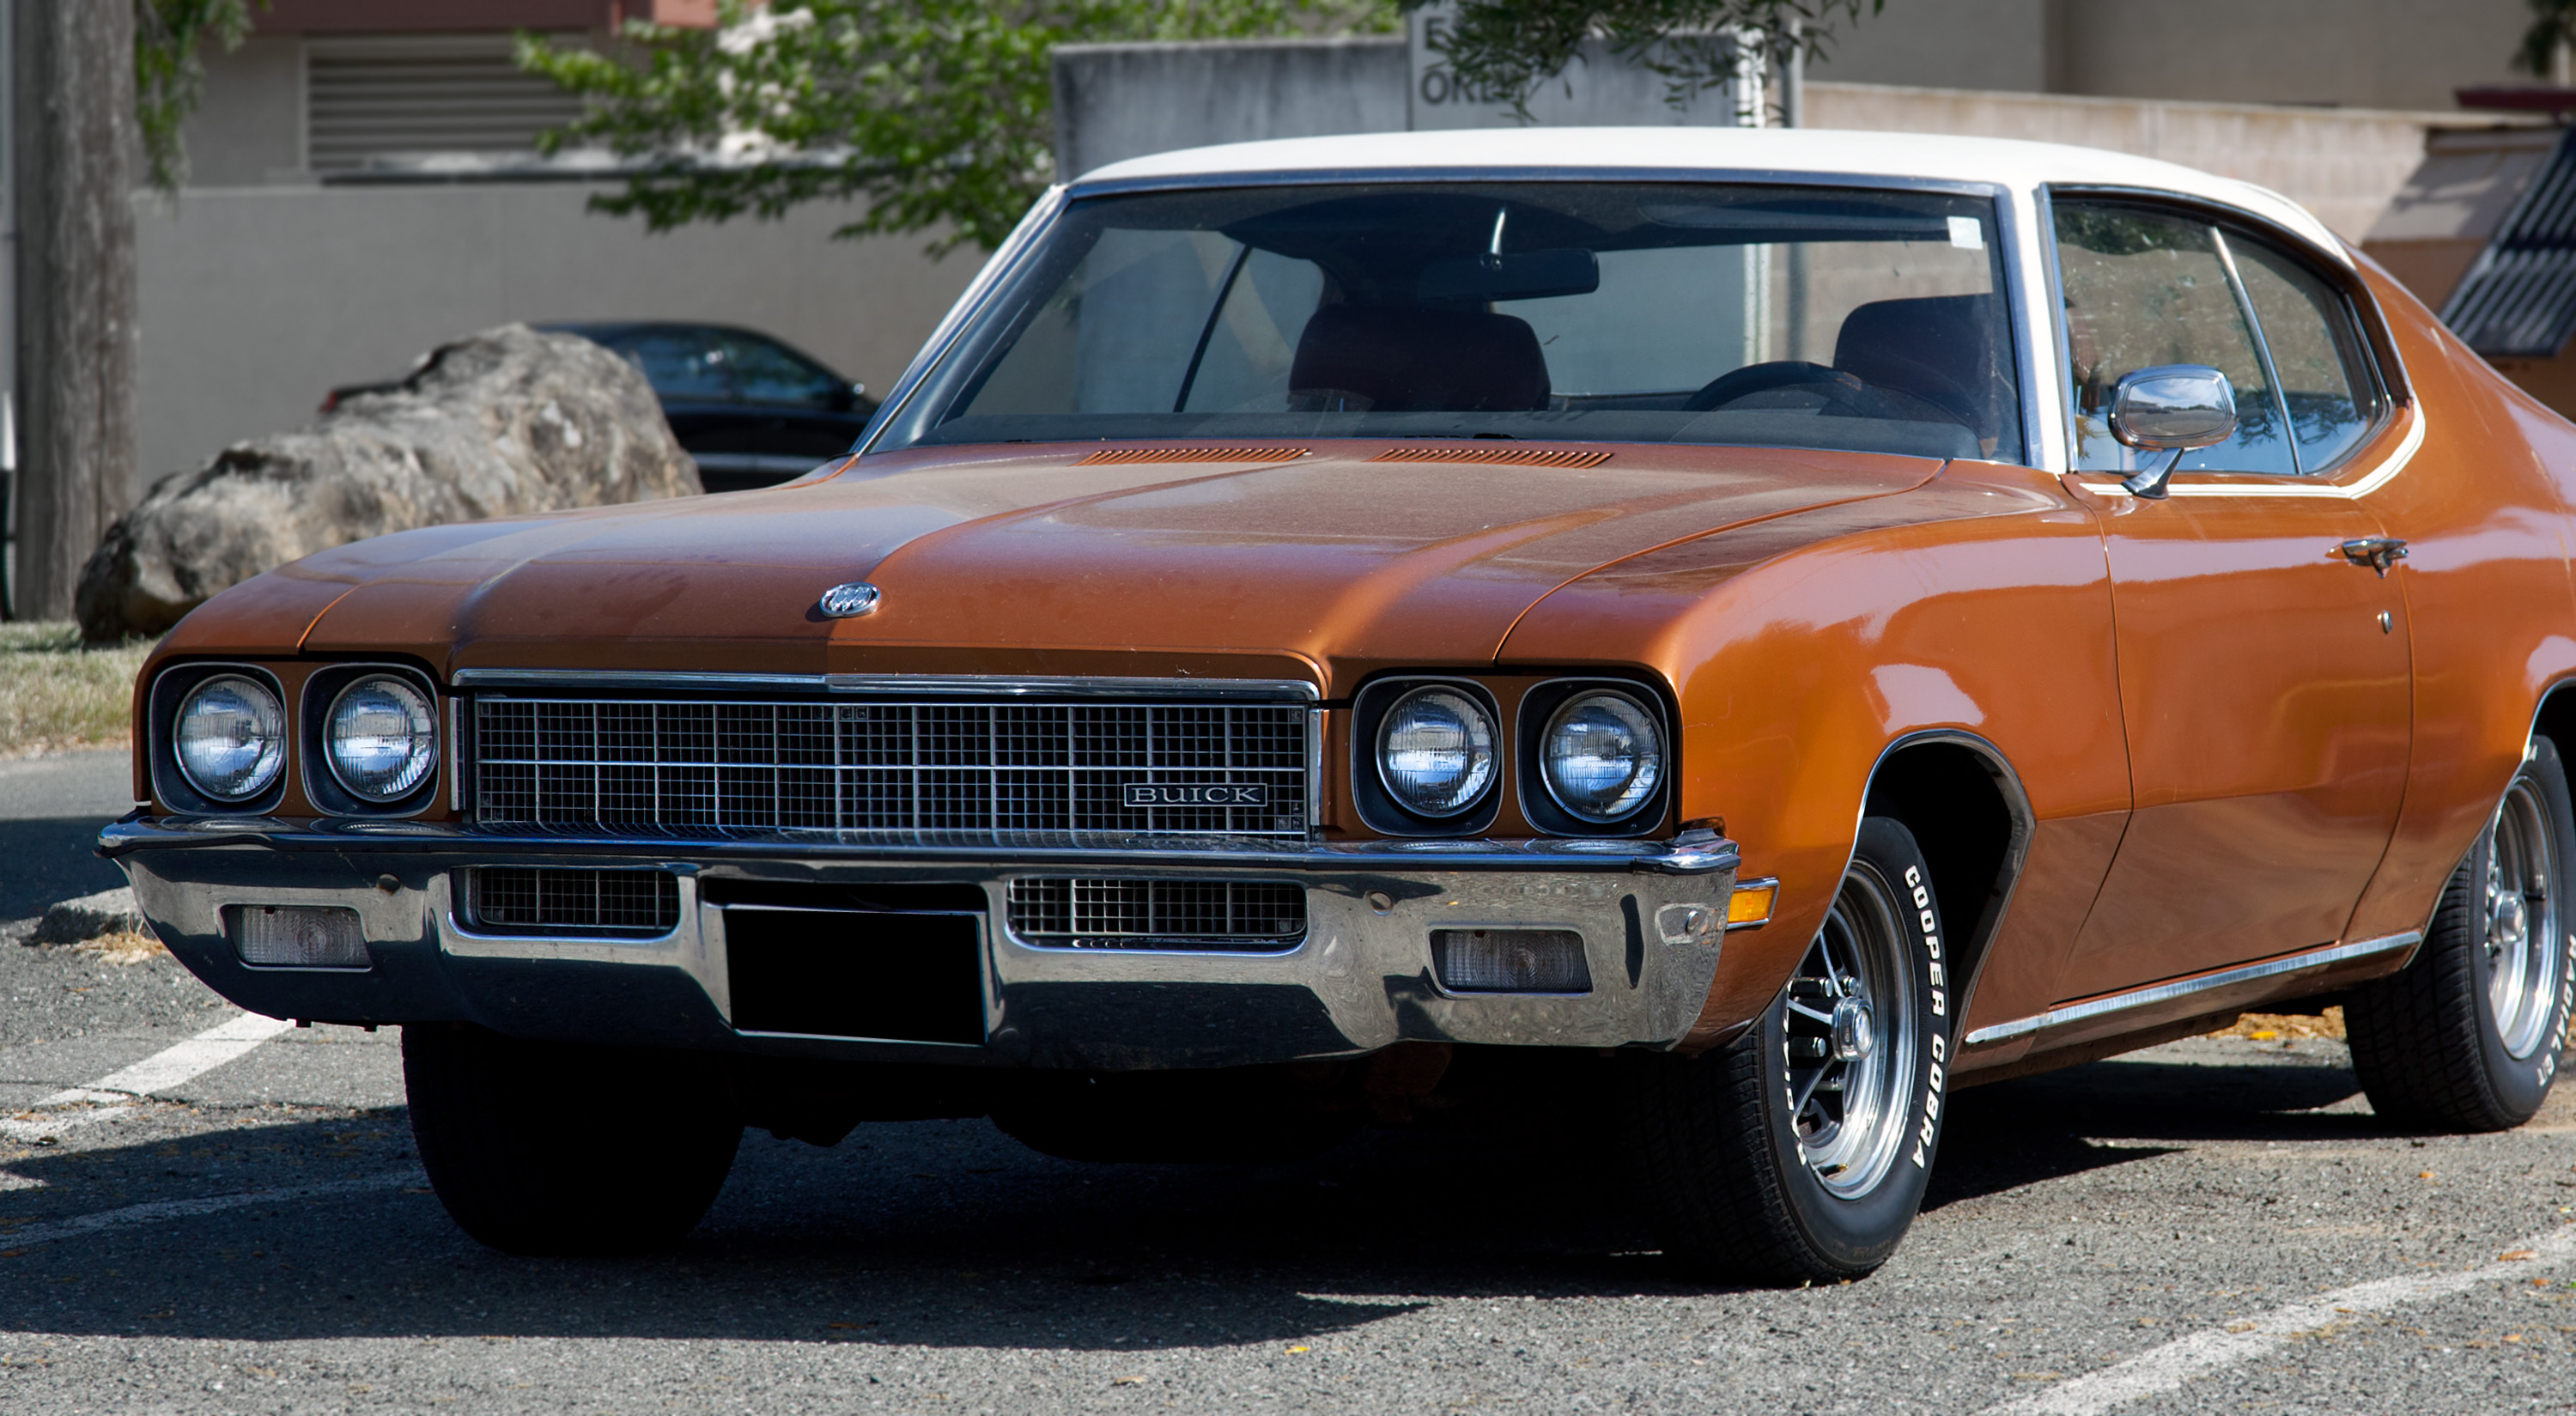
car, vehicle, muscle car, sedan, chevrolet, antique car, land vehicle, automobile make, automotive exterior, compact car, luxury vehicle, full size car